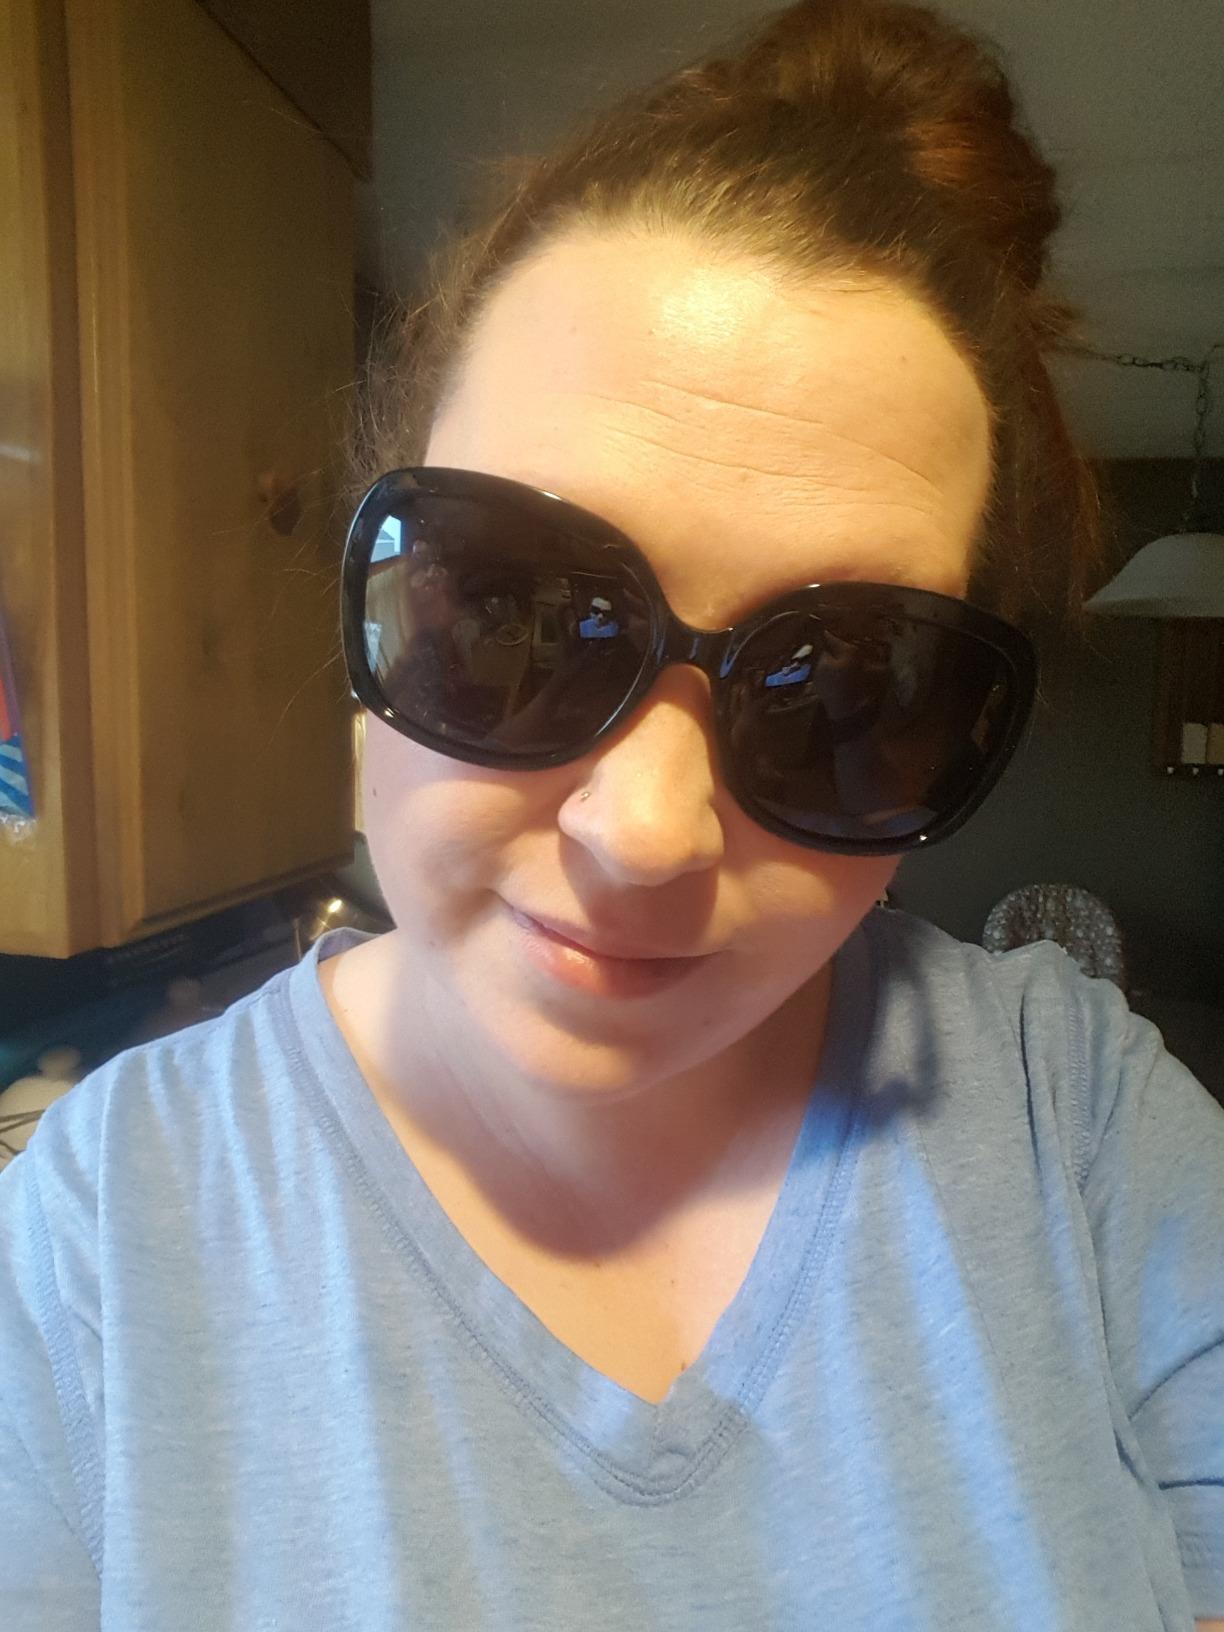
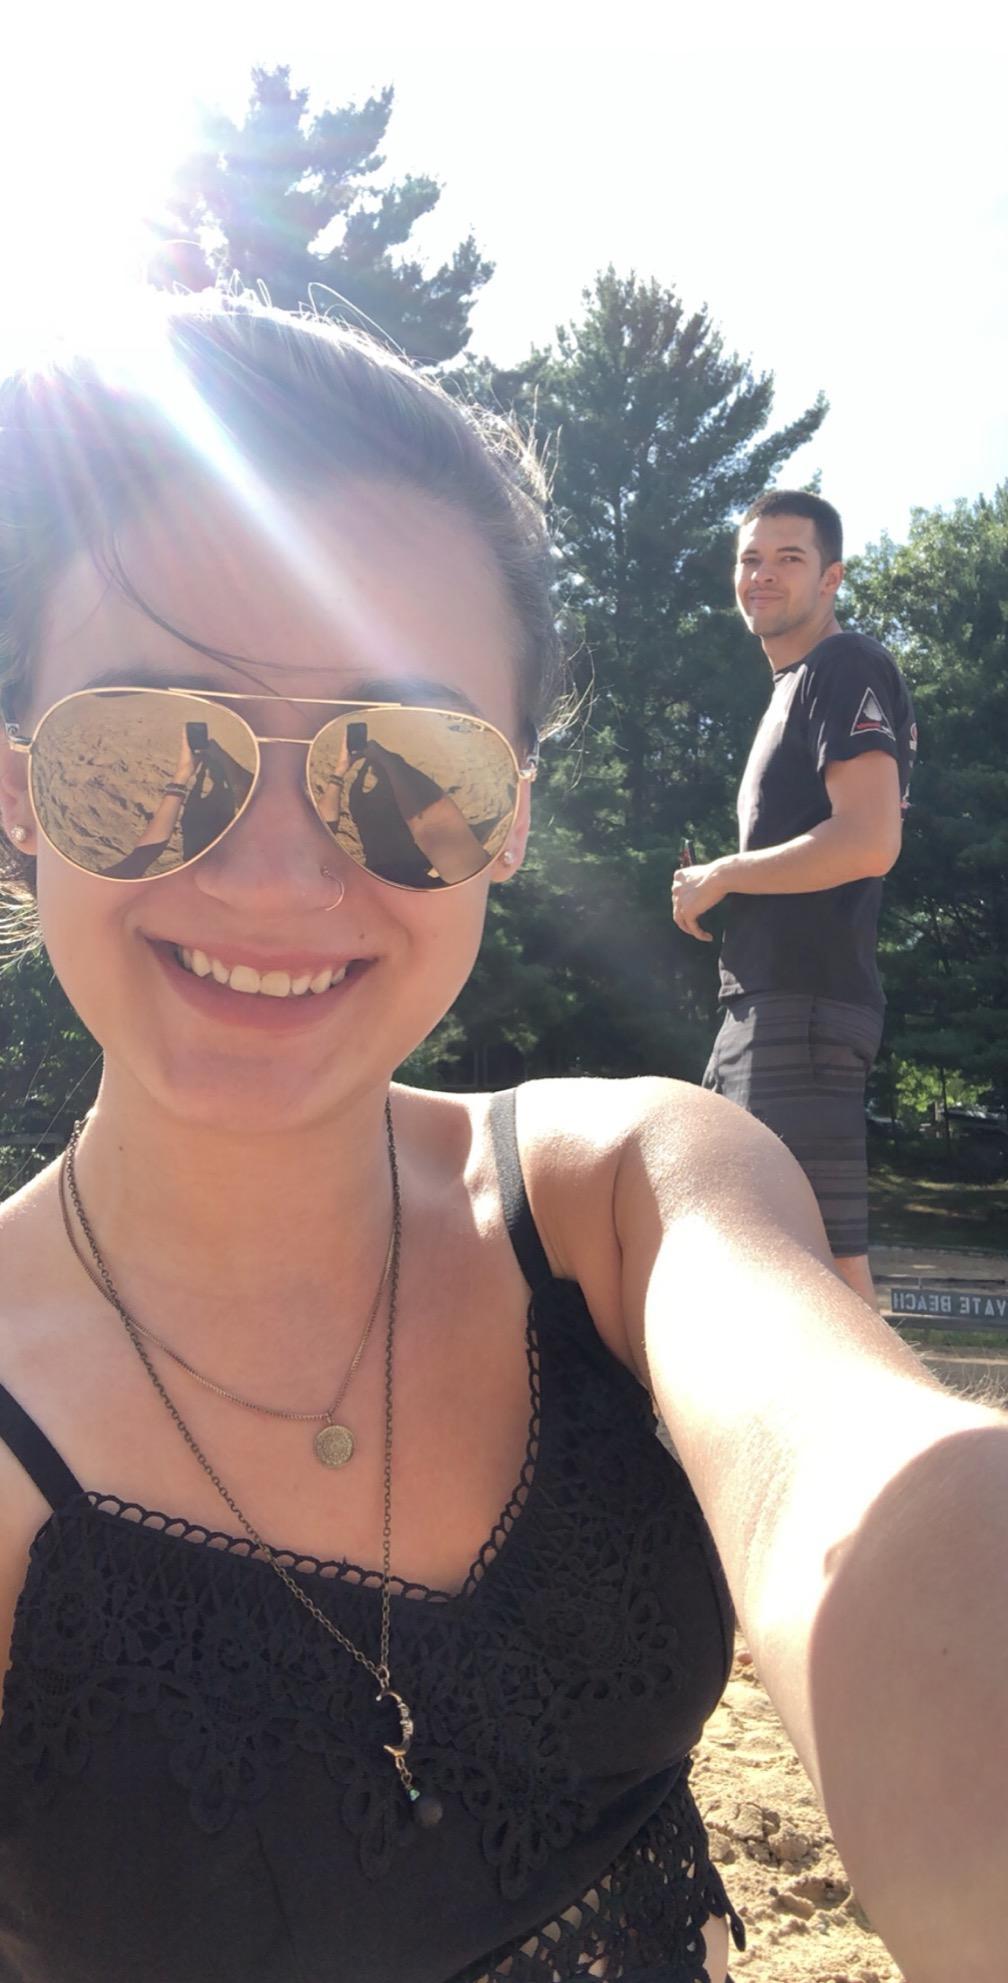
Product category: accessories_sunglasses
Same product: no